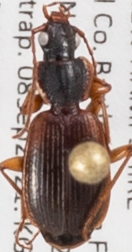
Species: Cymindis cribricollis
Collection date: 2021-09-08
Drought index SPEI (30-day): -0.438
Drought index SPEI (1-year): -0.922
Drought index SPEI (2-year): -0.676